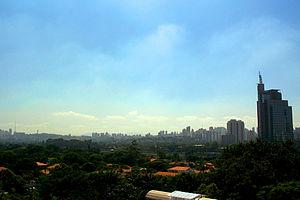
Pinheiros est un quartier de la zone ouest de la ville brésilienne de São Paulo. Considéré par certains historiens comme l'un des plus vieux districts de São Paulo, il a servi pendant une longue période comme le passage des tropeiros pour la Région Sud du Brésil.